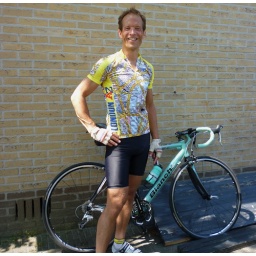
Bought a cycling shirt nearby the office in London. No, I'm not an Anglophile....pretty hot today by the way.